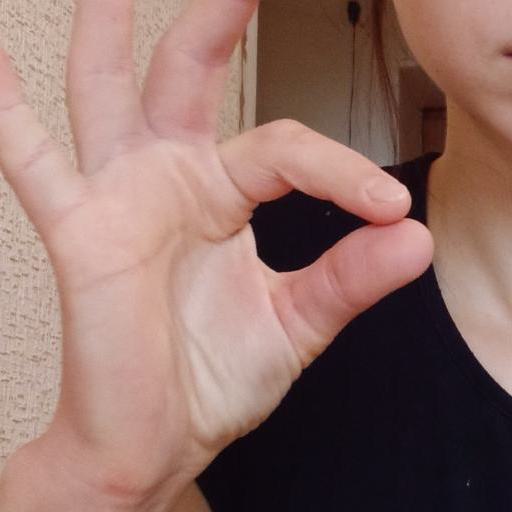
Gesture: ok